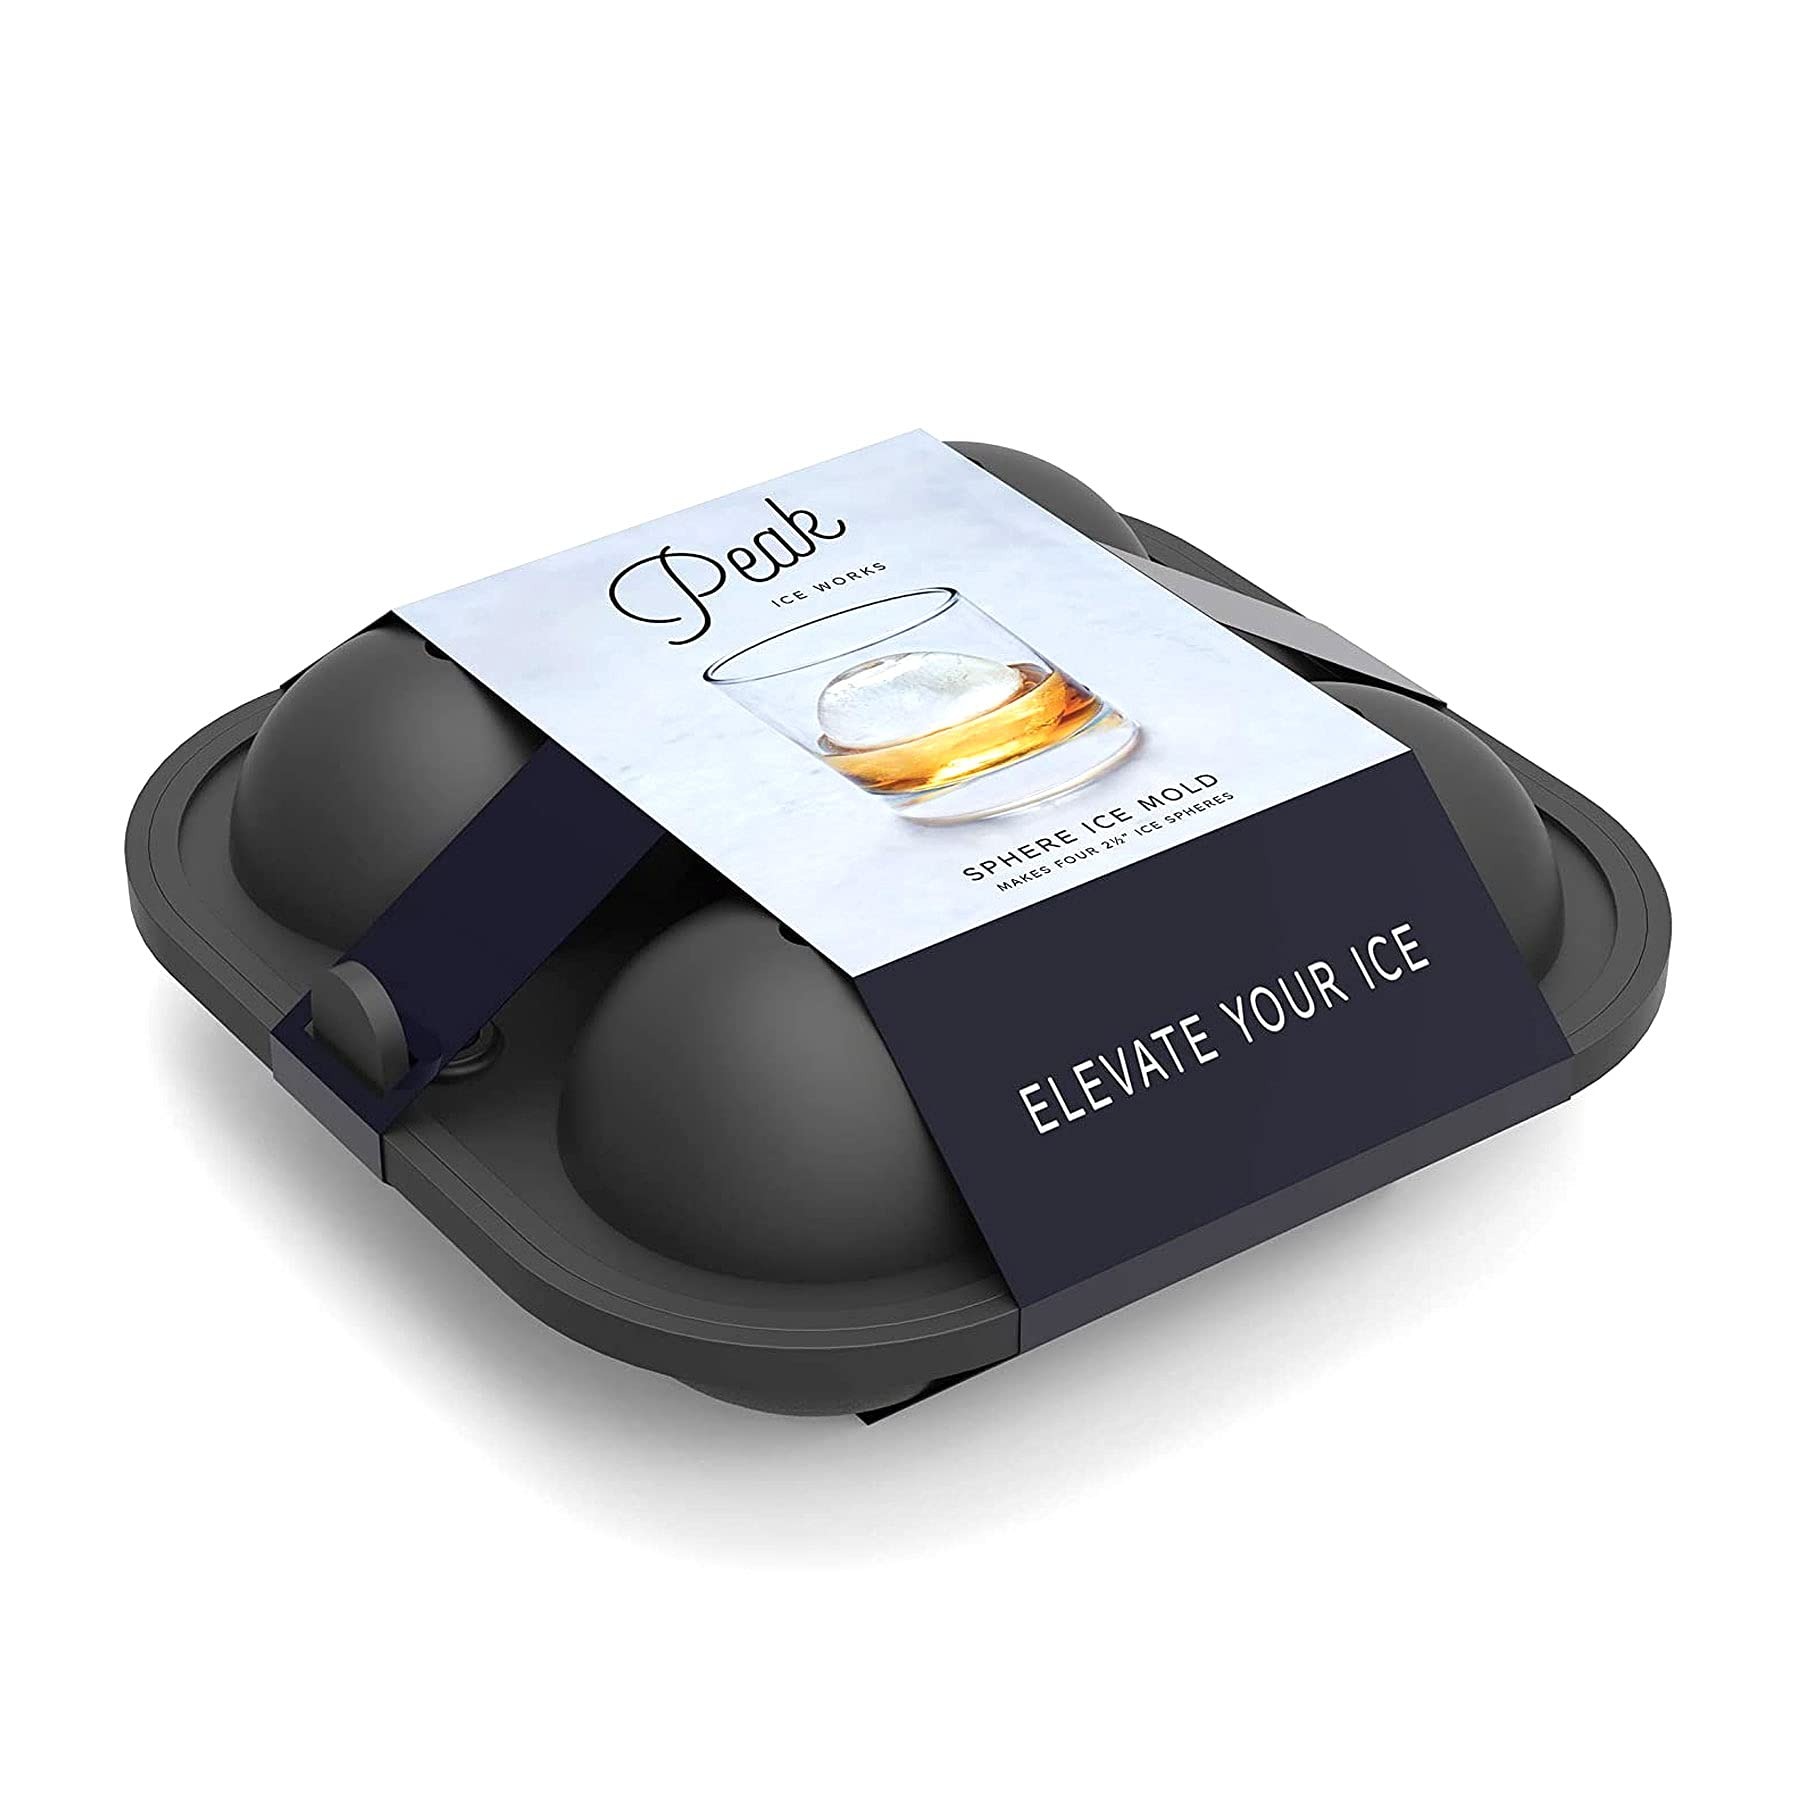
Item Name: W&P Peak Sphere Ice Tray, 1 EA
Bullet Point 1: Made of 4 ice cubes
Bullet Point 2: Freezer safe
Bullet Point 3: Dishwasher safe
Bullet Point 4: Microwave safe
Bullet Point 5: BPA free
Product Description: Lifestyle
Value: 1.0
Unit: Count

Price: 18